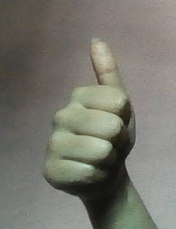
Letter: aleff